HMNZS Philomel

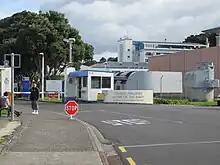
Main gates of the Devonport Naval Base

HMNZS "Philomel" is the main administrative base of the Royal New Zealand Navy. Originally a training base on board the cruiser from which it takes its name, it is part of the Devonport Naval Base on the North Shore of Auckland, New Zealand.